Octopus

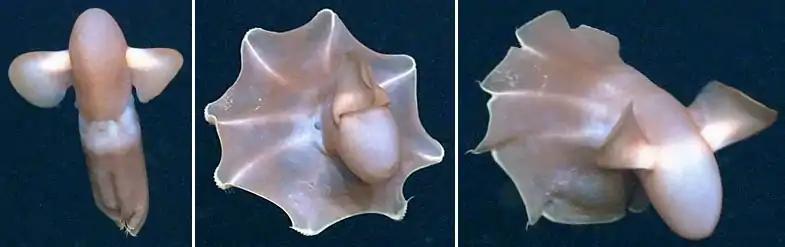
Three images in sequence of a two-finned sea creature swimming with an eight-cornered web

Octopuses mainly move about by relatively slow crawling with some swimming in a head-first position. Jet propulsion or backward swimming, is their fastest means of locomotion, while crawling is slowest. While crawling, the suckers adhere and detach from the substrate as the animal hauls itself forward with its powerful arm muscles. In 2005, "Adopus aculeatus" and veined octopus ("Amphioctopus marginatus") were found to walk on two arms, while at the same time mimicking plant matter. This form of locomotion allows these octopuses to move quickly away from a potential predator without being recognised. Some species of octopus can crawl out of the water briefly, which they may do between tide pools. "Stilt walking" is used by the veined octopus when carrying stacked coconut shells. The octopus carries the shells underneath it with two arms, and progresses with an awkward gait supported by its remaining arms, which are stiffened.